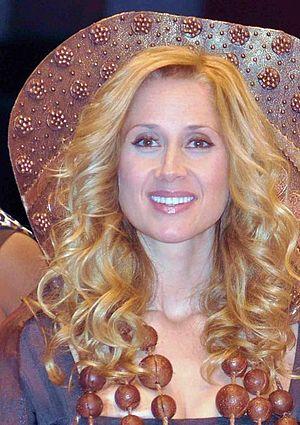
Lara Fabian, chanteuse belge Italiano: Lara Fabian, cantante italo-belga
The Voice : La Plus Belle Voix, plus souvent nommé simplement The Voice, est une émission de télévision française de télé-crochet musical réalisée par Tristan Carné et Didier Froehly diffusée sur TF1 depuis le 25 février 2012. Huit saisons ont déjà été diffusées à la télévision. Produite au départ par Shine France, elle est adaptée de l'émission musicale néerlandaise The Voice of Holland, créée par le fondateur d'Endemol, John de Mol, et déclinée dans une trentaine de pays. La version française, présentée par Nikos Aliagas et Karine Ferri, est la plus regardée en Europe. À partir de 2017 ITV Studios France obtient les droits de production.